Lamar University

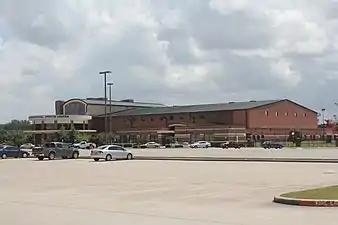
Sheila Umphrey Recreational Sports Center

The Sheila Umphrey Recreational Sports Center was completed for $19 million. The construction included renovation of the McDonald Gym, which had previously served as the university's sports center and home of the volleyball program. The naming of the center was made possible by a $5 million donation by local attorney Walter Umphrey in 2005. The center includes a cardiovascular room, a one-tenth-mile walking/jogging track, a climbing wall, basketball, indoor floor hockey/soccer arena, volleyball, badminton courts and racquetball courts. The center also sports a wellness and fitness center, health food café and juice bar. The lounge areas include pool tables, air hockey, foosball and large-screen TV.